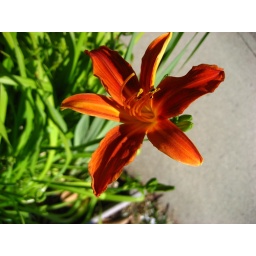
in our corner planting. love this color - red - orange - yellow!!